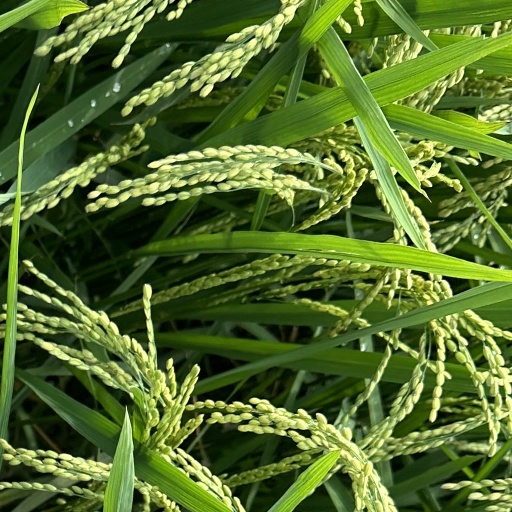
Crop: rice